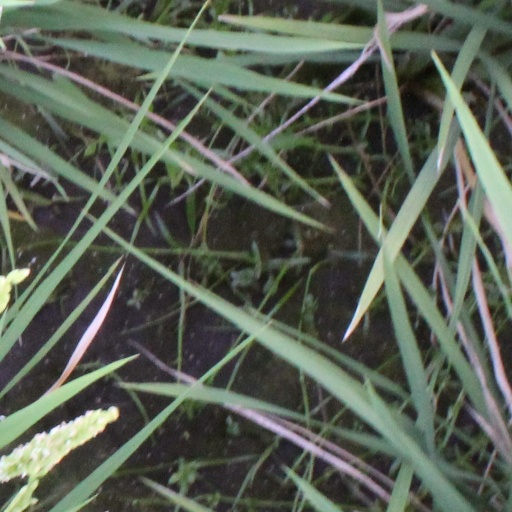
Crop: rice